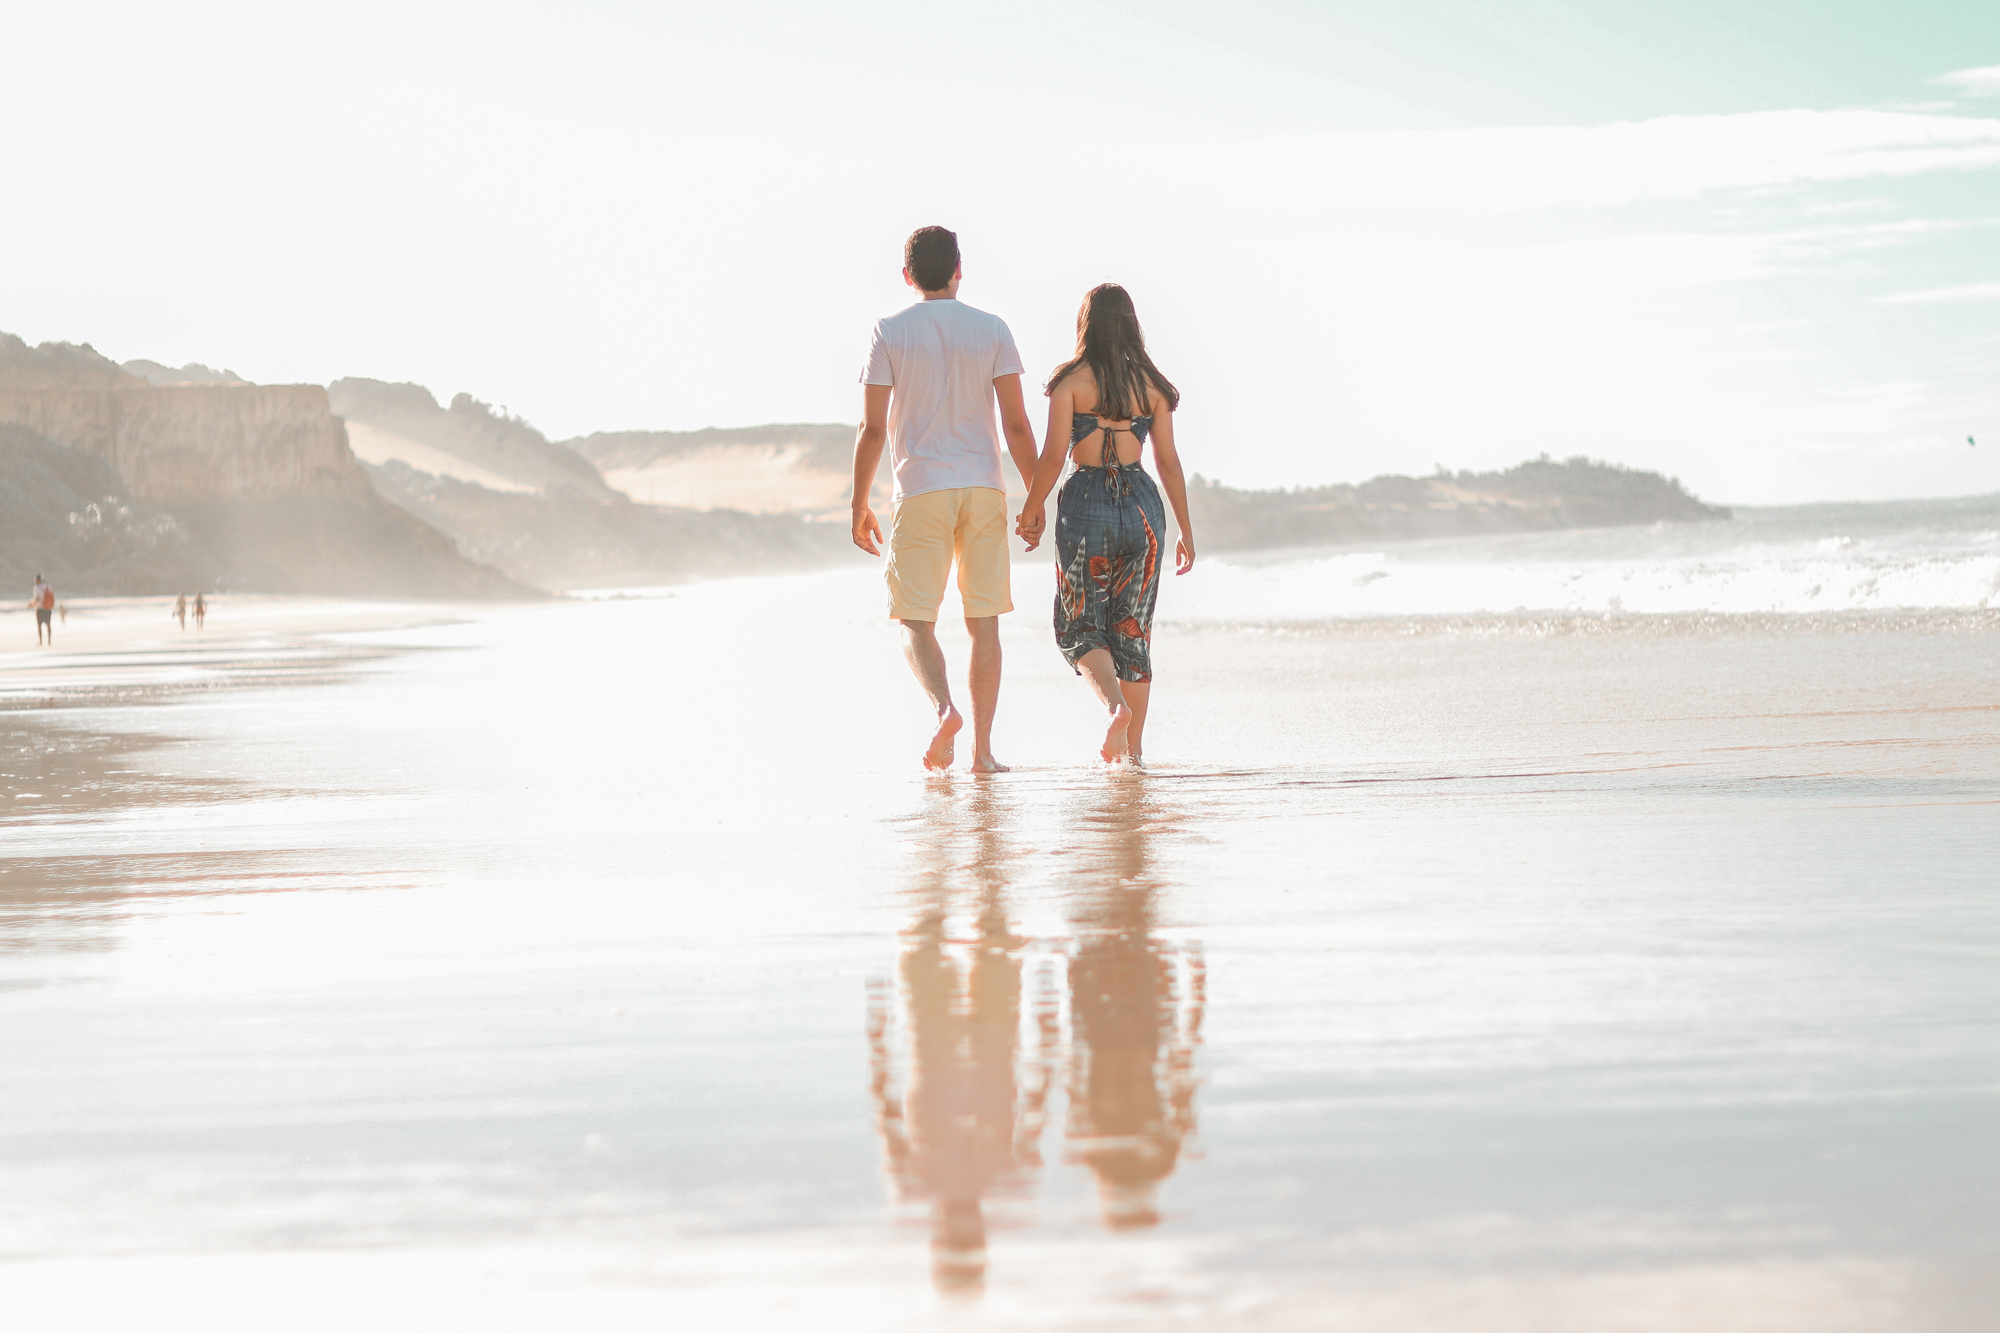
love, friend, green, beach, sun, summer, cool, girl, People on beach, photograph, sky, atmospheric phenomenon, sea, vacation, ocean, fun, coast, wave, standing, photography, morning, shore, sunlight, reflection, honeymoon, sand, gesture, horizon, tide, coastal and oceanic landforms, holding hands, landscape, tourism, wind wave, walking